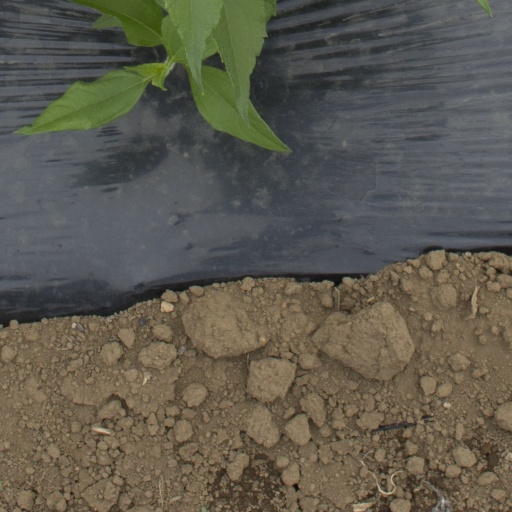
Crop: Jerusalem artichoke